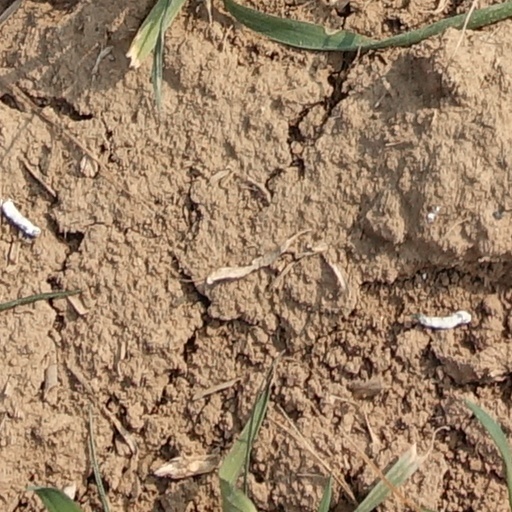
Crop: wheat